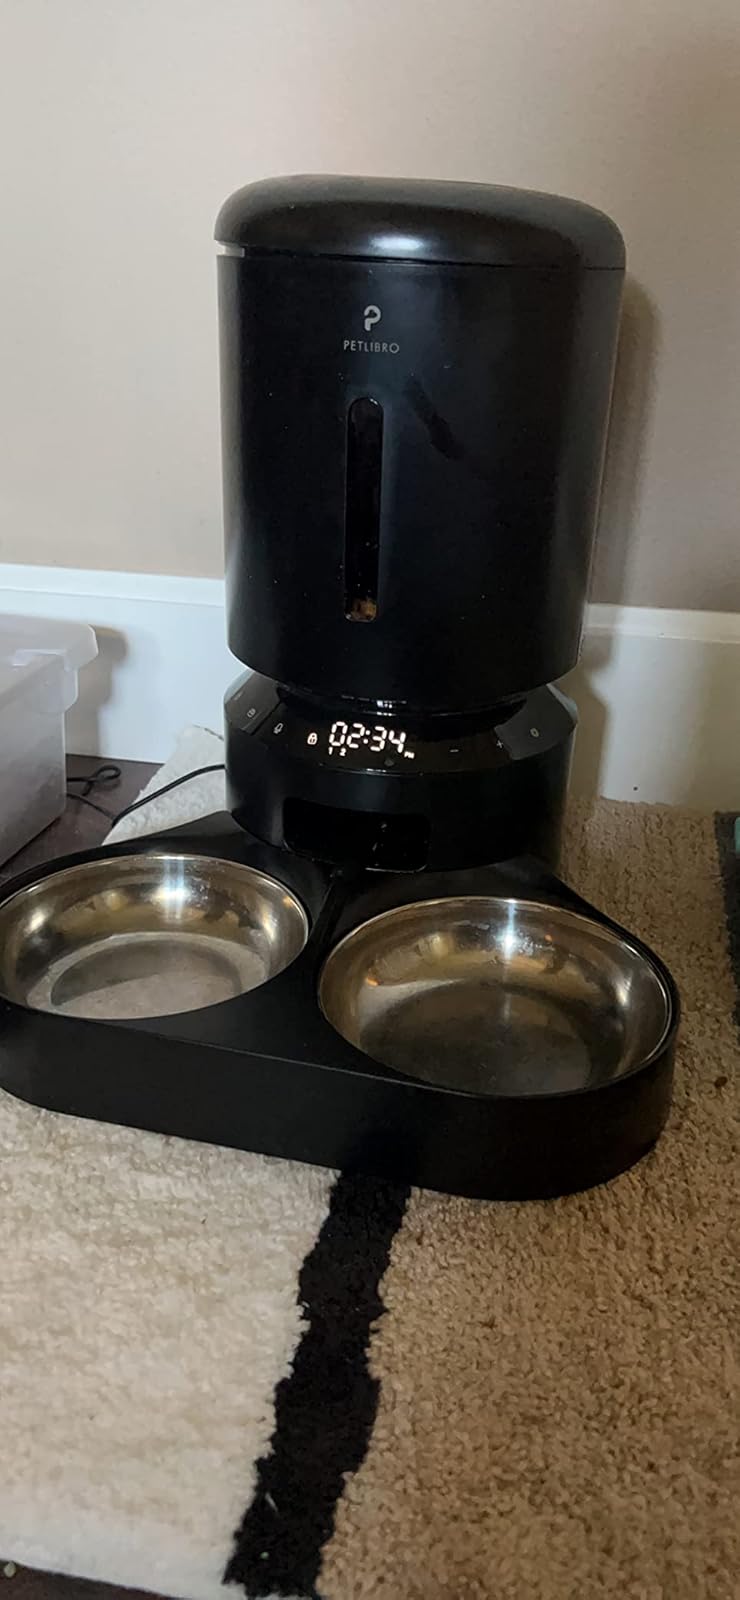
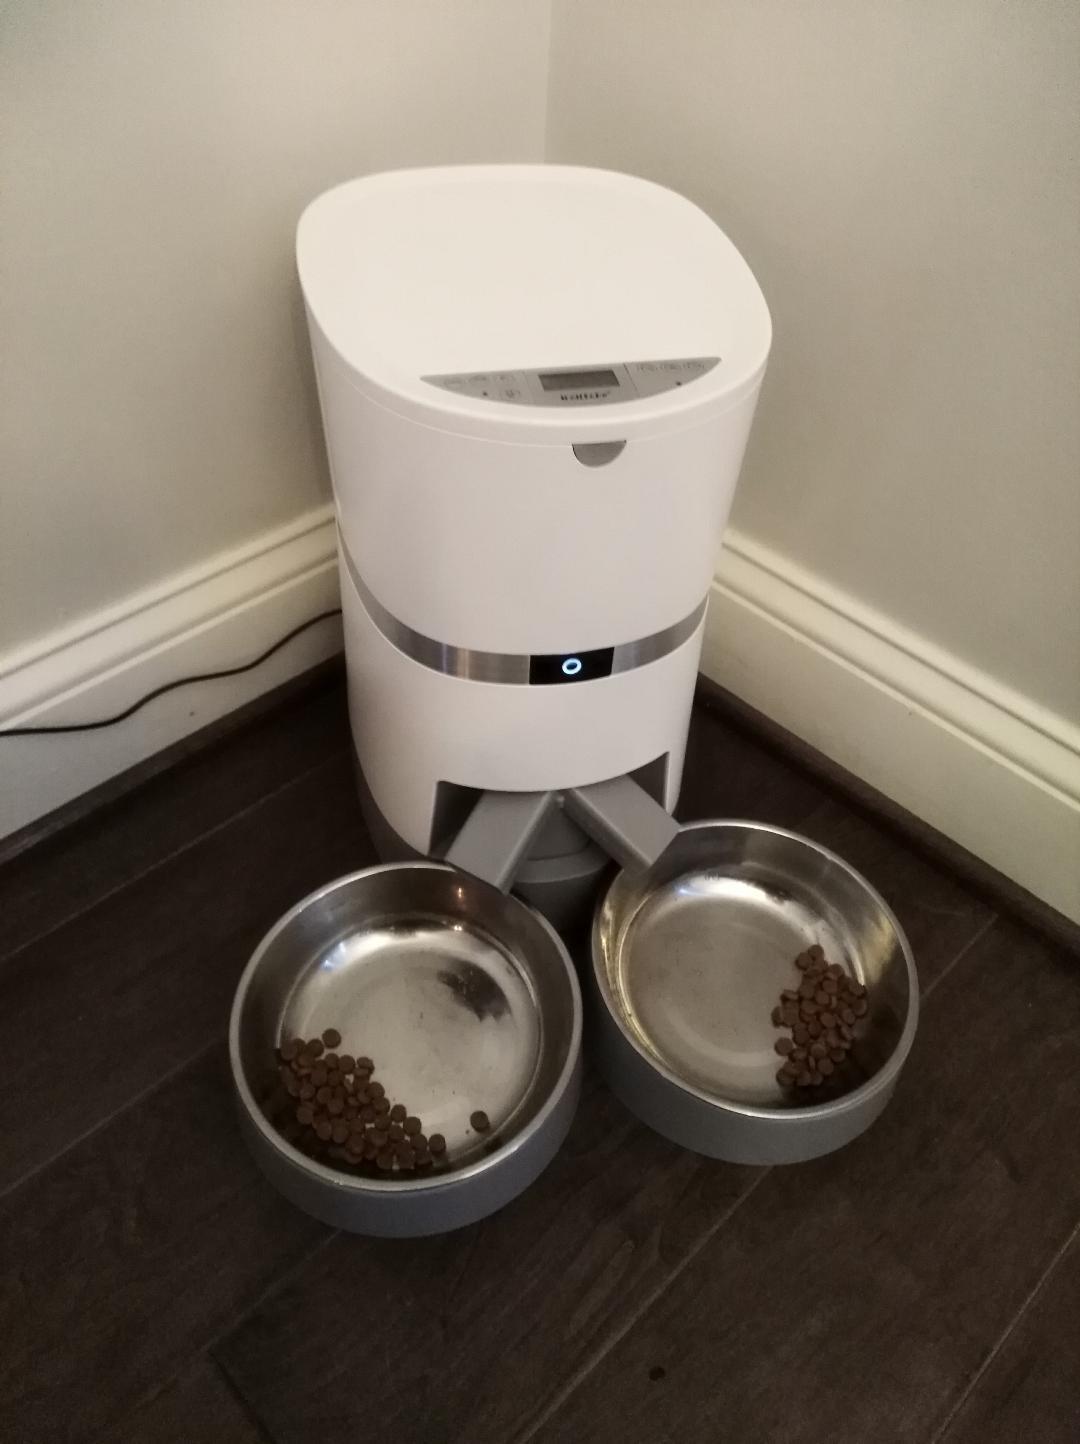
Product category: items_feeder
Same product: no